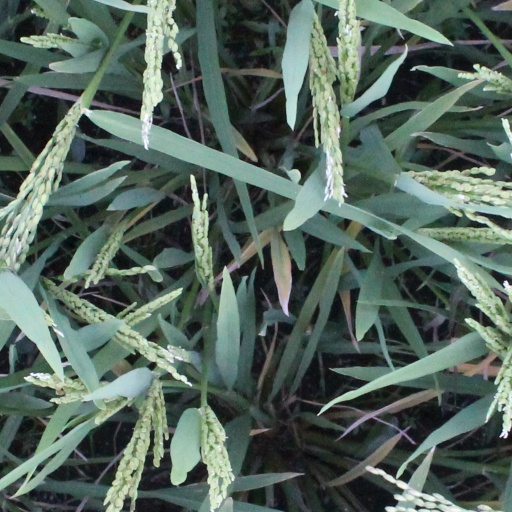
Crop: rice